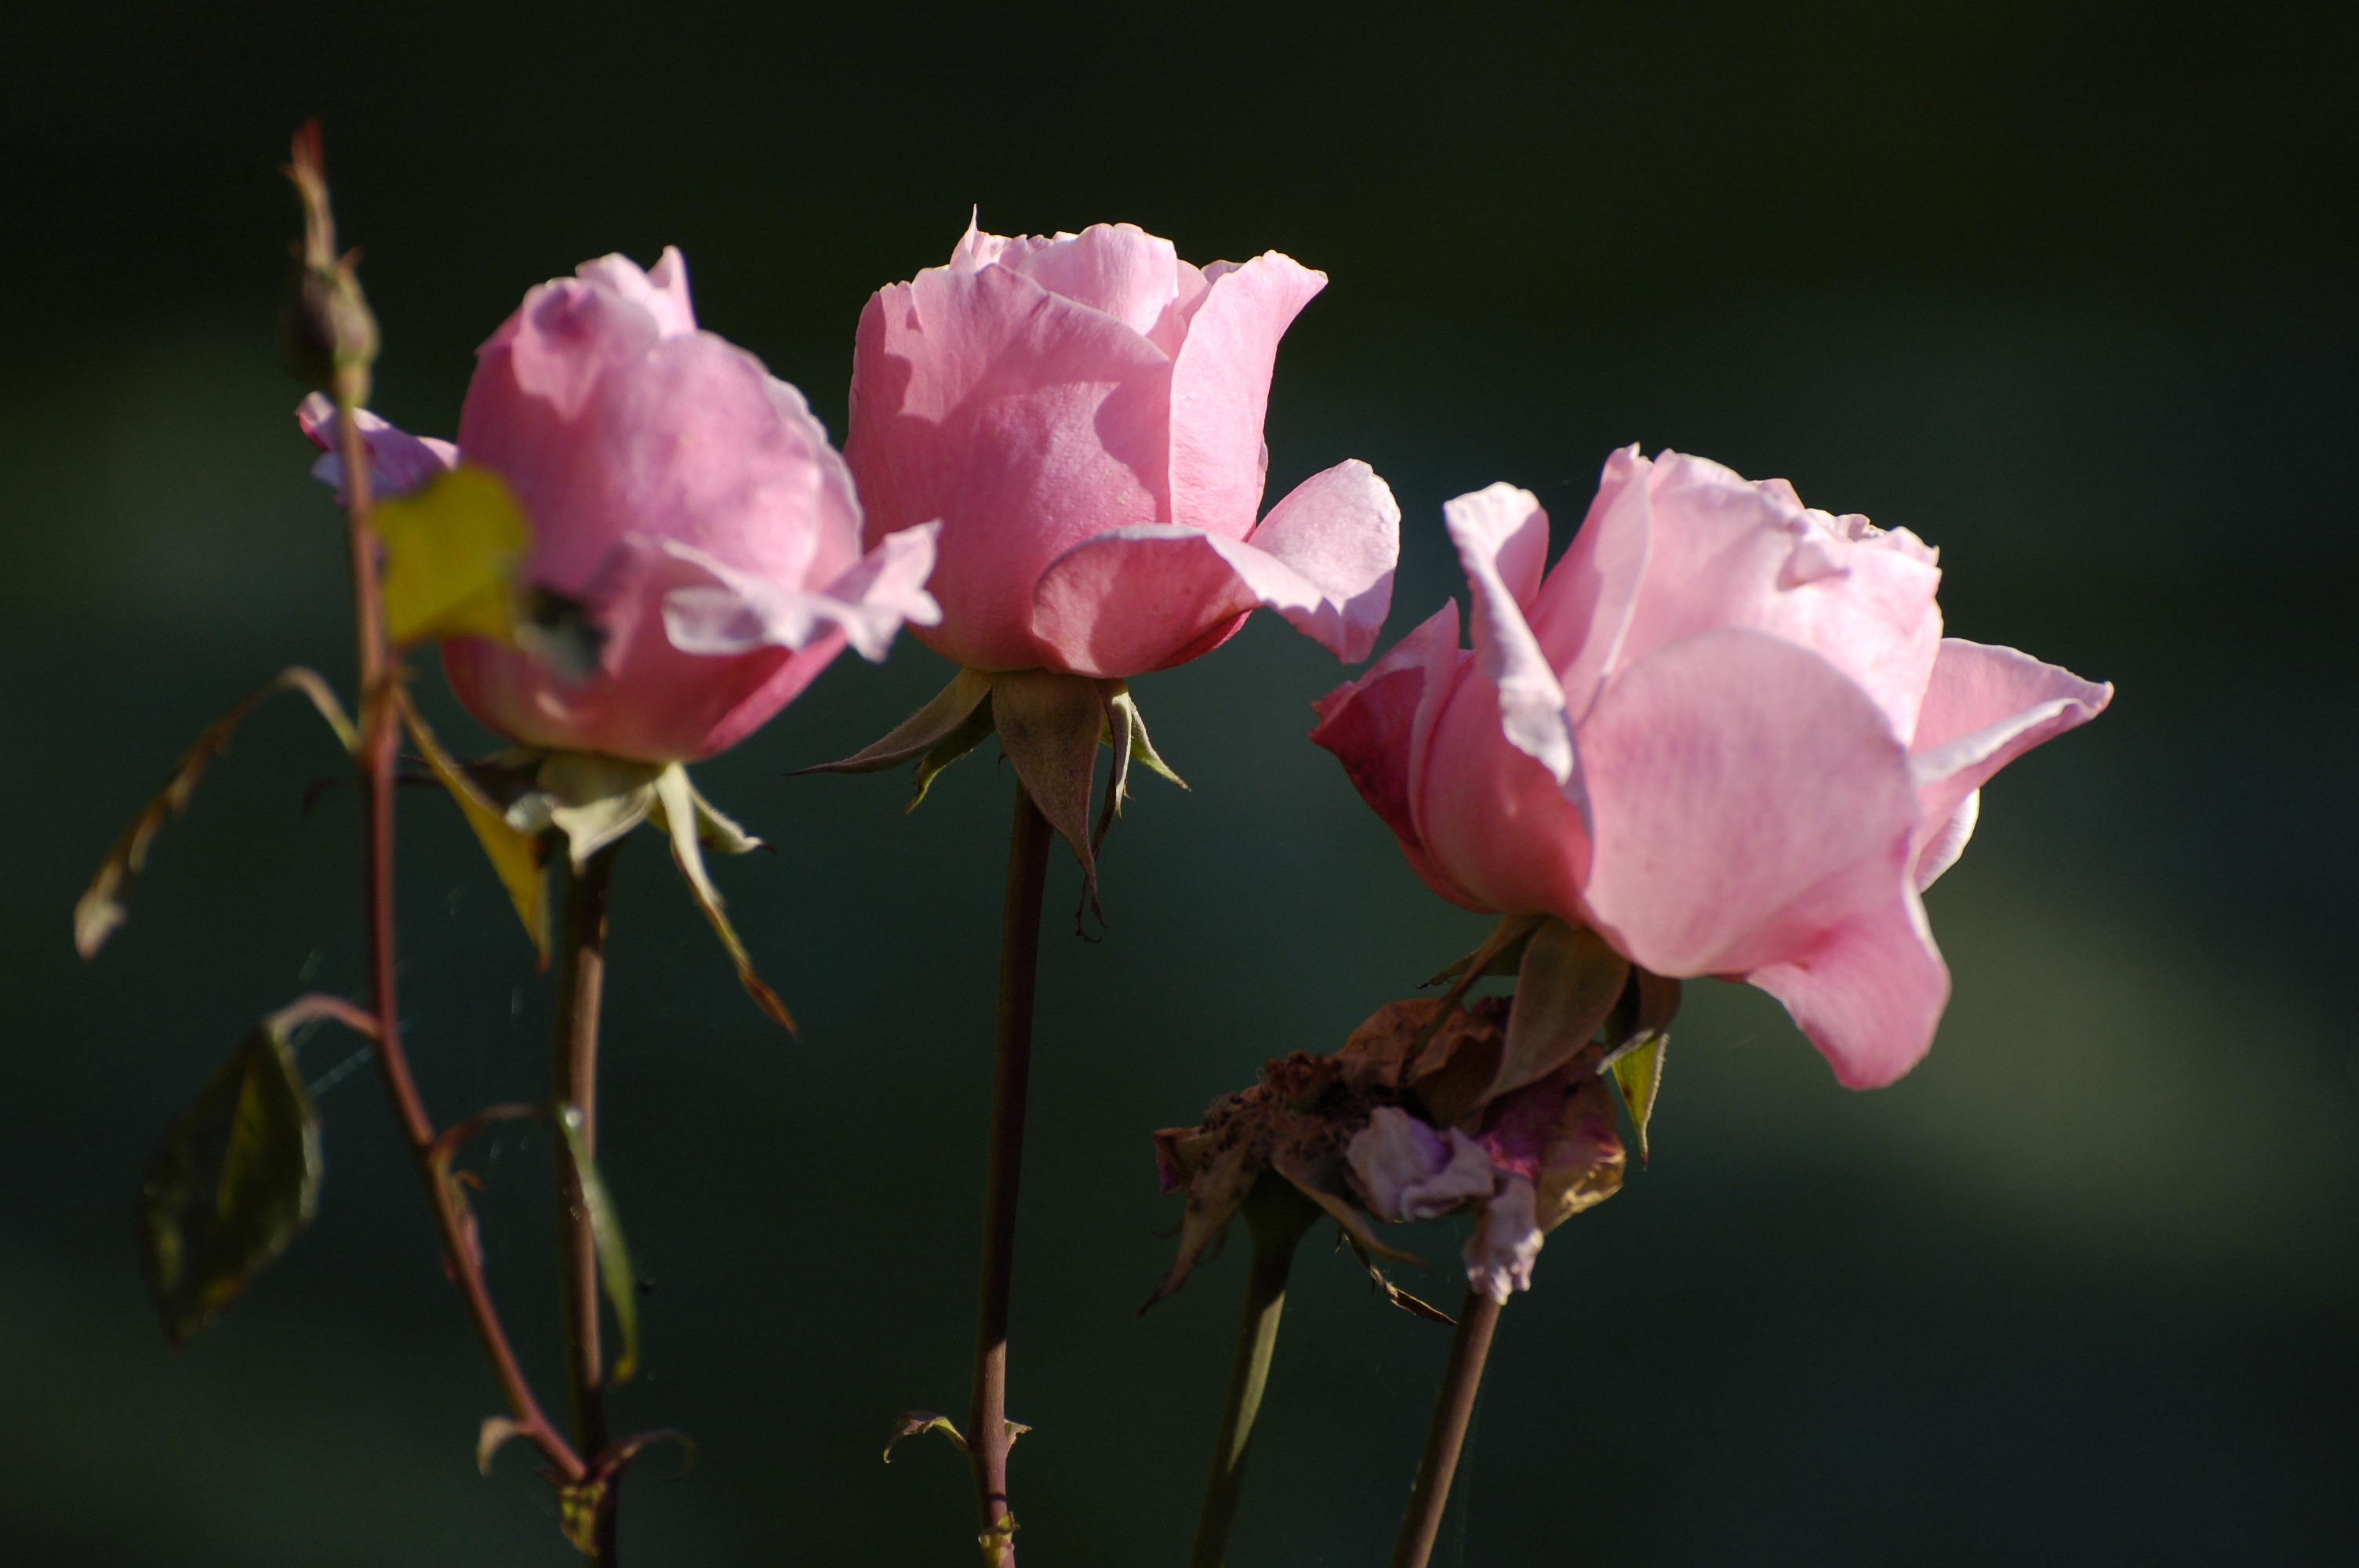
nature, branch, blossom, plant, photography, leaf, flower, petal, summer, bouquet, rose, botany, pink, wedding, flora, close up, bud, bouquet of flowers, flowering, macro photography, flowering plant, garden roses, rose family, the ceremony, plant stem, land plant, tea roses